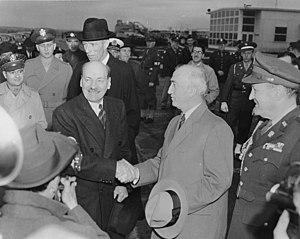
La Grande-Bretagne a contribué au projet Manhattan en aidant à amorcer les efforts pour construire les premières bombes atomiques aux États-Unis durant la Seconde Guerre mondiale et contribua à porter le projet jusqu'à son achèvement en août 1945 en fournissant une expertise cruciale. Faisant suite à la découverte de la fission nucléaire de l'uranium, les scientifiques Rudolf Peierls et Otto Frisch de l'université de Birmingham, calculèrent que la masse critique d'une sphère métallique pure d'uranium 235 ne dépassait pas 1 à 10 kilogrammes et produirait une explosion aussi puissante que plusieurs milliers de tonnes de dynamite. Le mémorandum de Frisch et Peierls incita la Grande-Bretagne à créer son propre projet de bombe atomique connu sous le nom de Tube Alloys. Mark Oliphant, un physicien australien travaillant en Grande-Bretagne a largement contribué à faire connaître les résultats britanniques aux États-Unis, ce qui encouragea le développement du projet américain "Manhattan". À l'origine, le projet britannique était plus étendu et avancé, mais après l'entrée en guerre des États-Unis, il fut rapidement surpassé et éclipsé par son homologue américain.